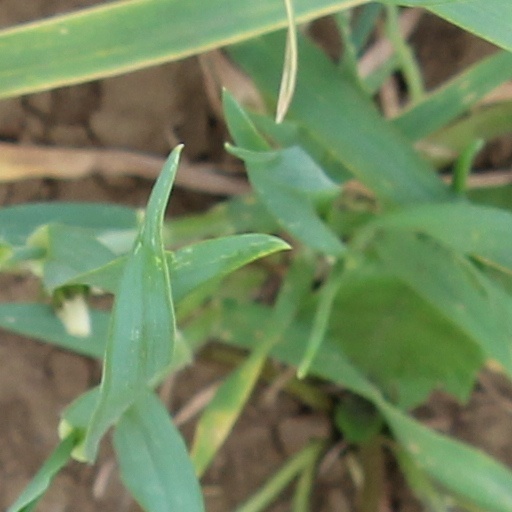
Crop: wheat